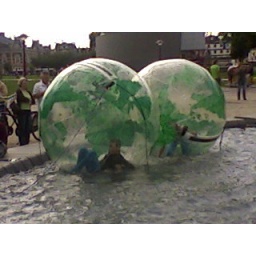
me & Amber in a ball in the water =D